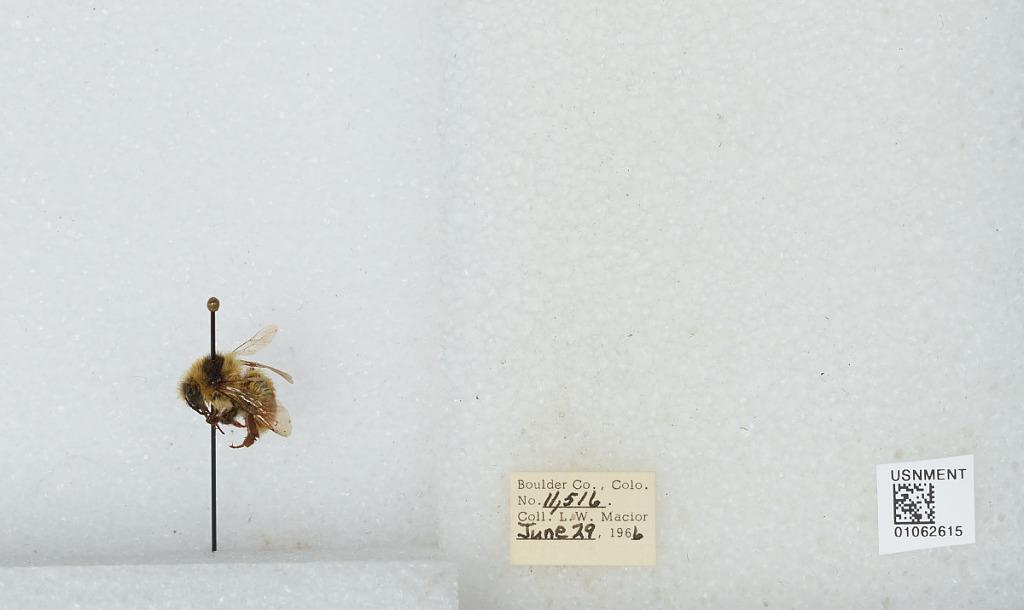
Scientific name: Bombus (Pyrobombus) bifarius Cresson
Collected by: L. Macior
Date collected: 1966-6-29
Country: United States
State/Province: Colorado
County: Boulder
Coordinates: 40.0017, -105.308